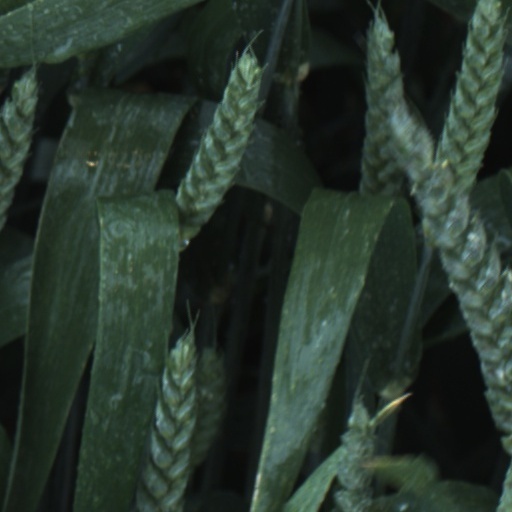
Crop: wheat